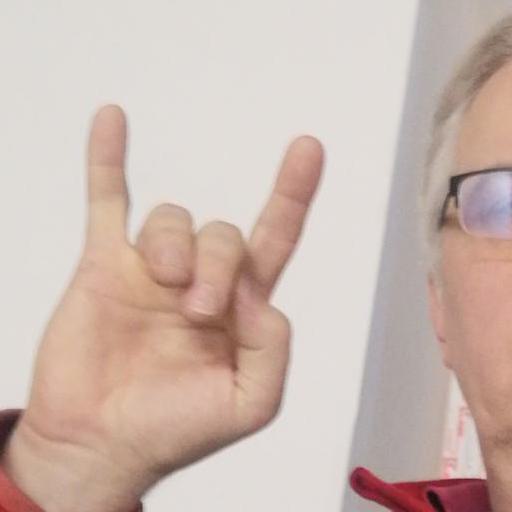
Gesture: rock